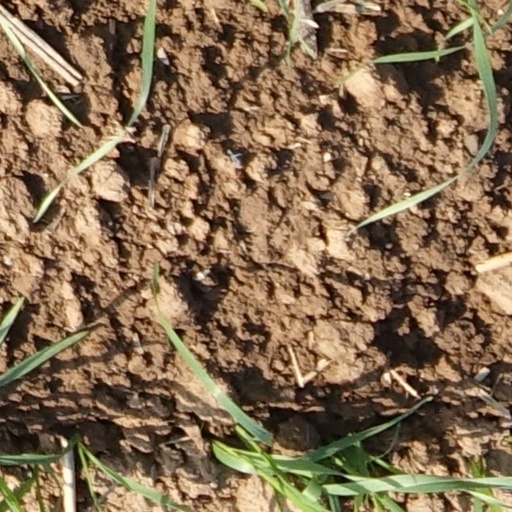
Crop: wheat